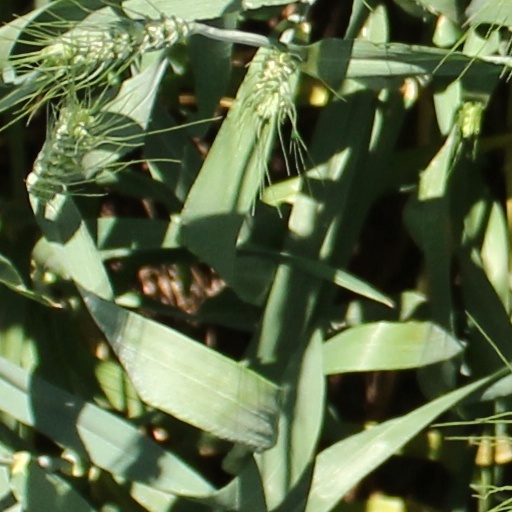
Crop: wheat